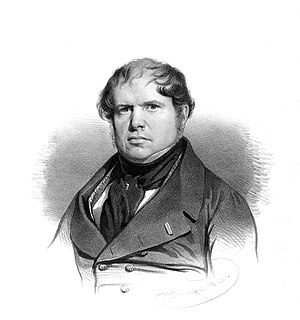
François-Joseph Fétis
François-Joseph Fétis var en belgisk musiker og musikforfatter. Han var far til Edouard Fétis.